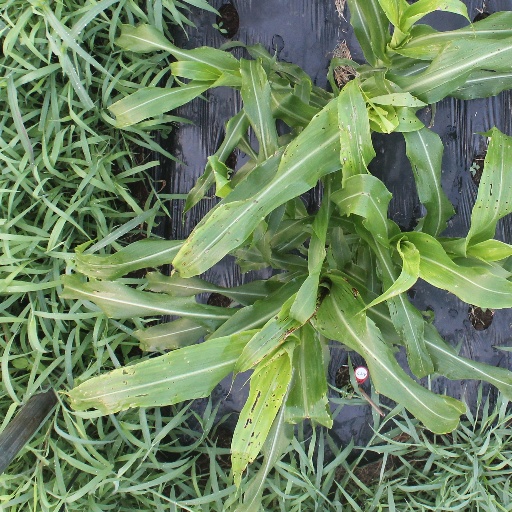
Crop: sorghum